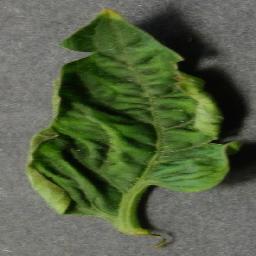
Label: Tomato___Tomato_Yellow_Leaf_Curl_Virus